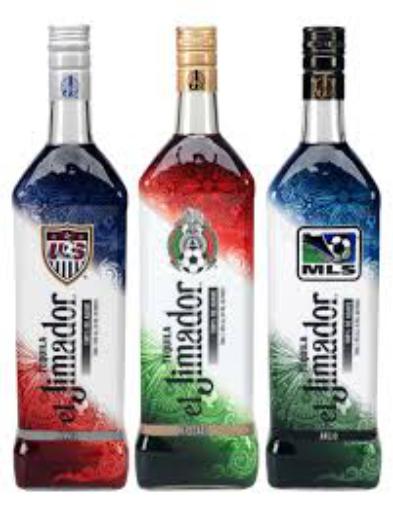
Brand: El Jimador
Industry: Food